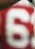
Number: 6